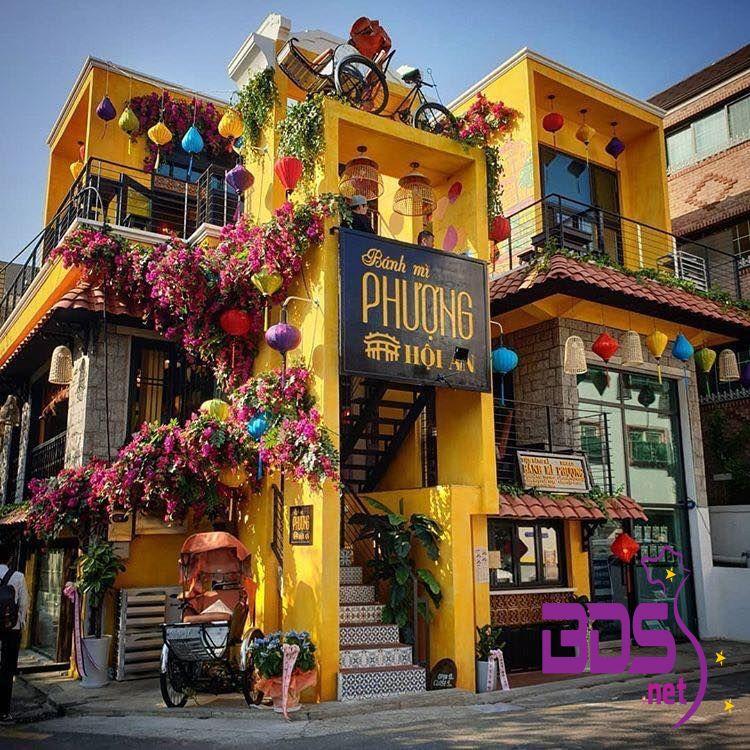
ở trên con phố có sự xuất hiện của một cửa hàng bánh mì